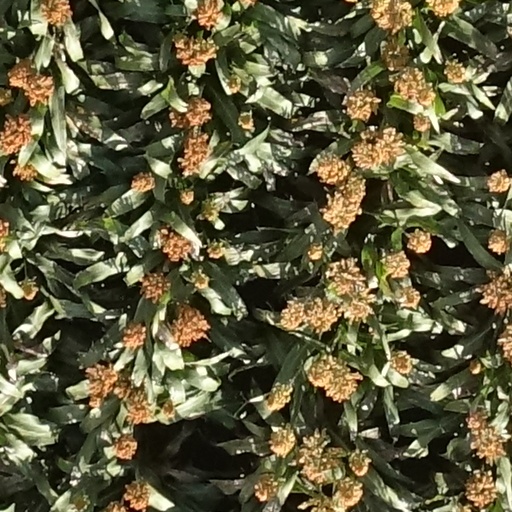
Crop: sorghum